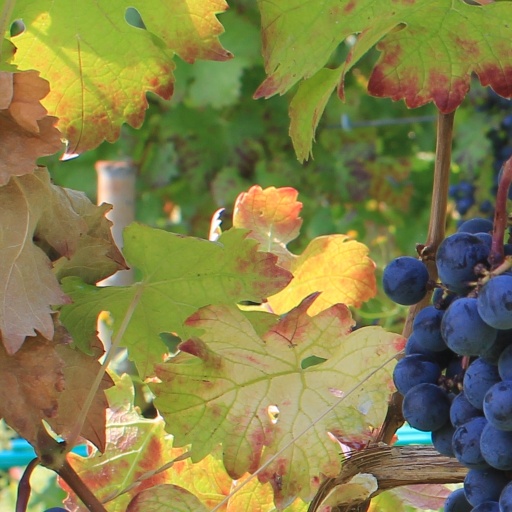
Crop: grape